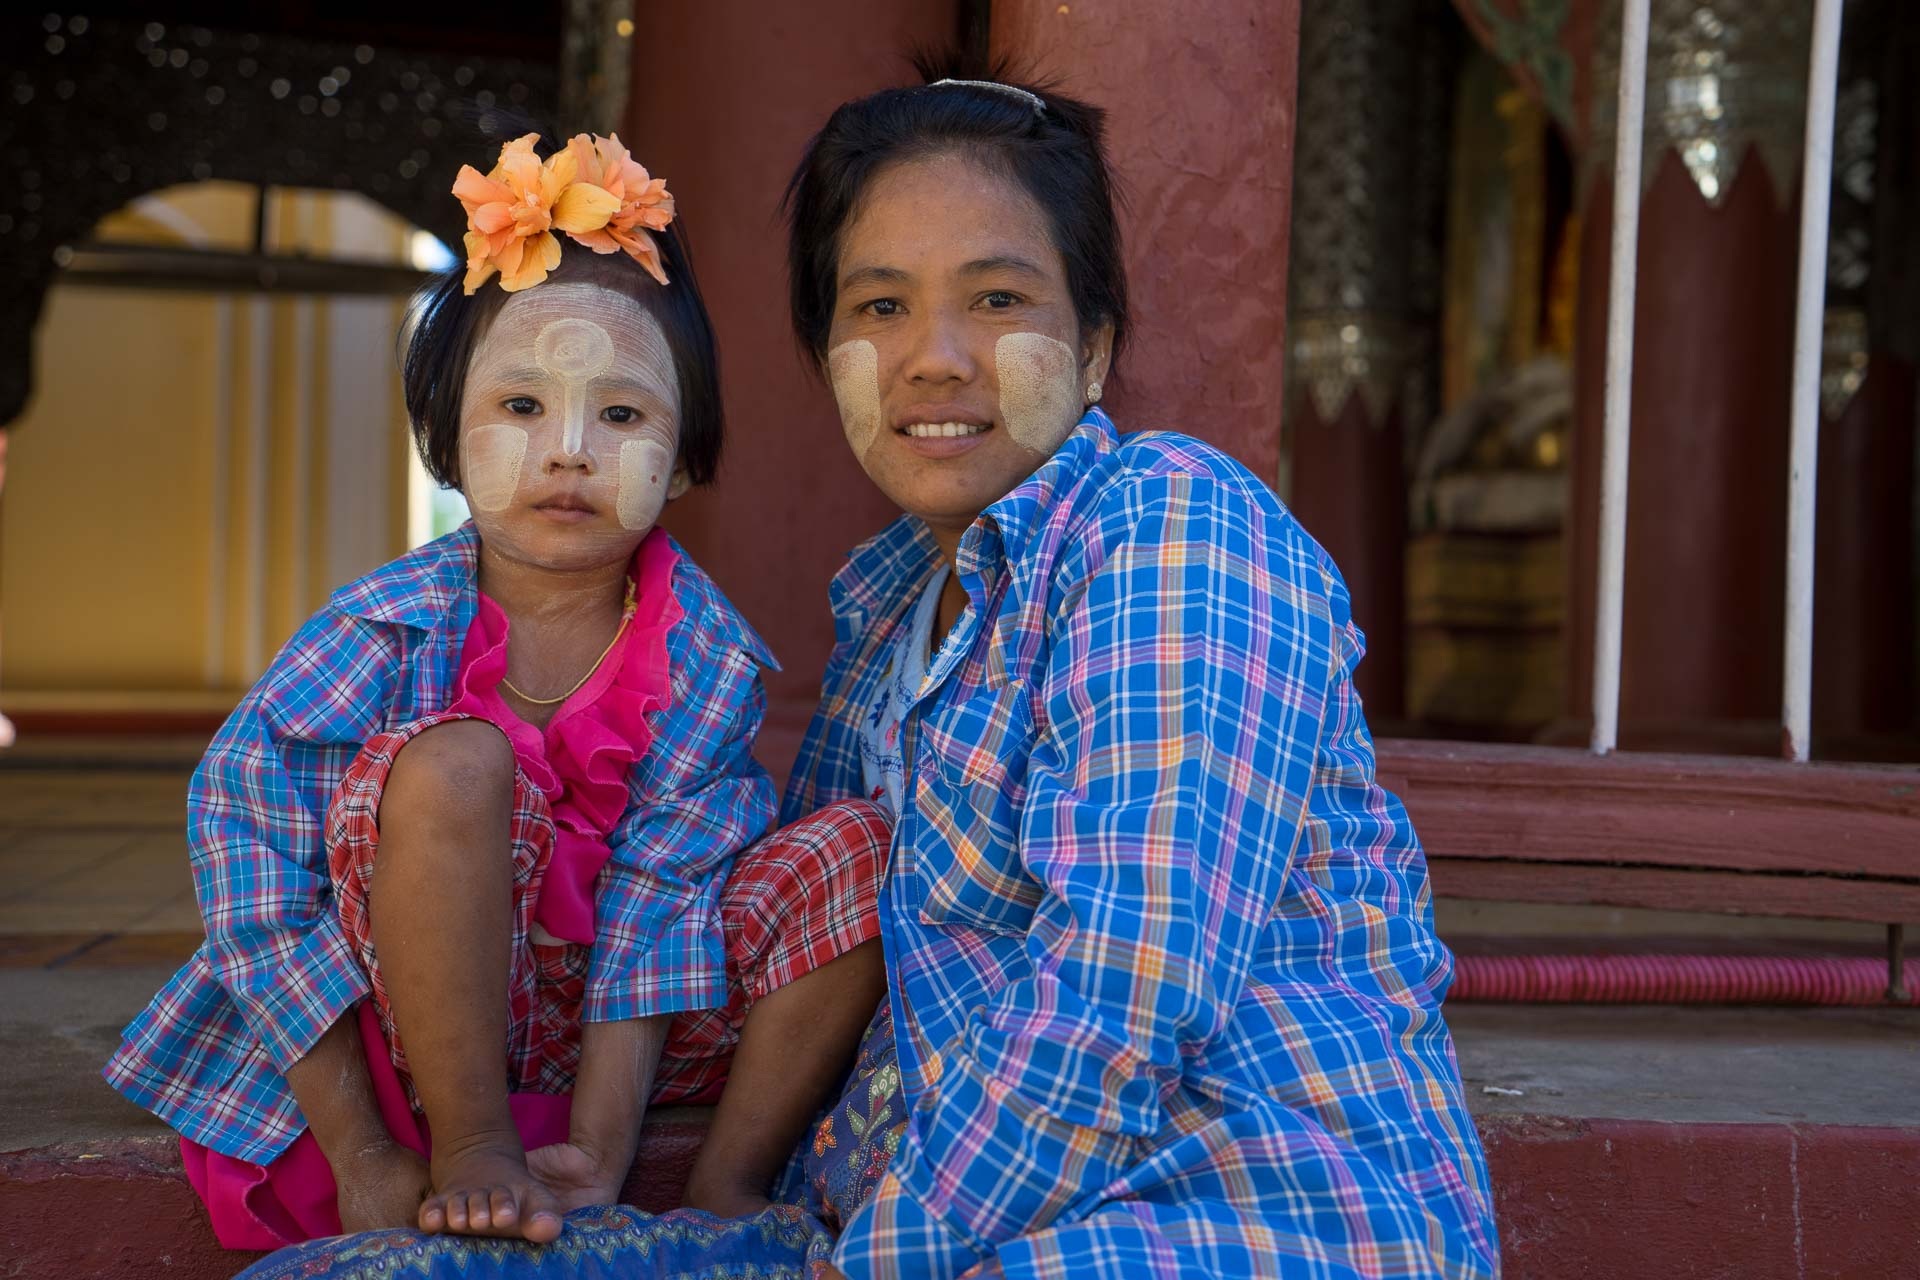
person, people, travel, asia, child, face paint, family, mother, culture, traditional, pagoda, myanmar, burmese, burma, thanaka